Essay on a Course of Liberal Education for Civil and Active Life

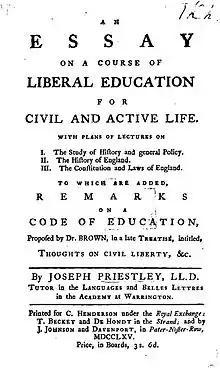
Title page from Joseph Priestley's "Essay on Education"

Essay on a Course of Liberal Education for Civil and Active Life (1765) is an educational treatise by the 18th-century British polymath Joseph Priestley.